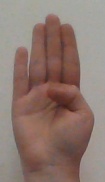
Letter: kaaf